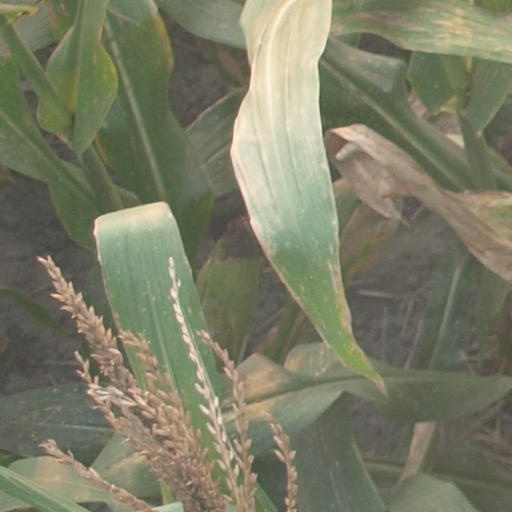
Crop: maize; corn